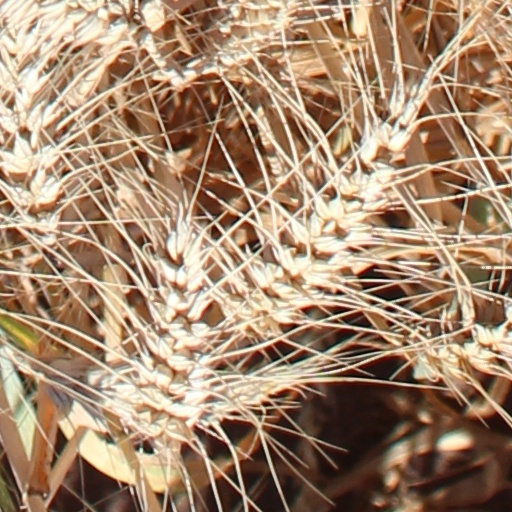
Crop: wheat